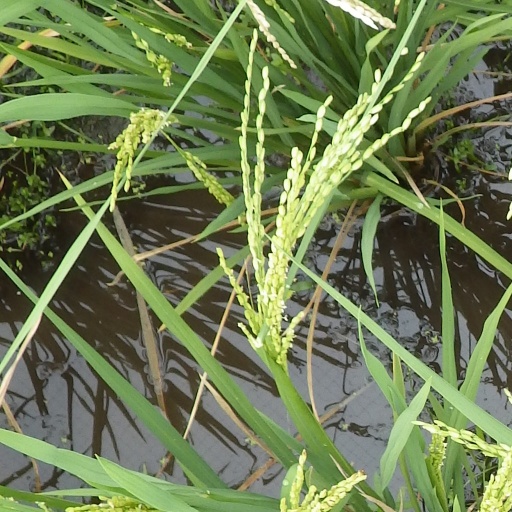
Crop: rice